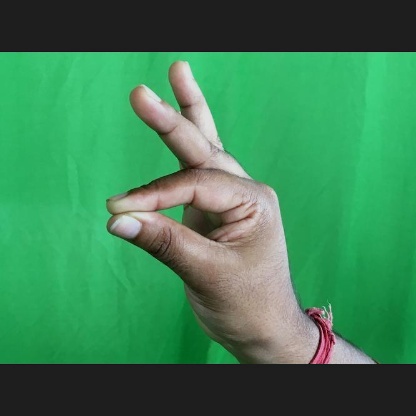
Mudra: Hamsasyam